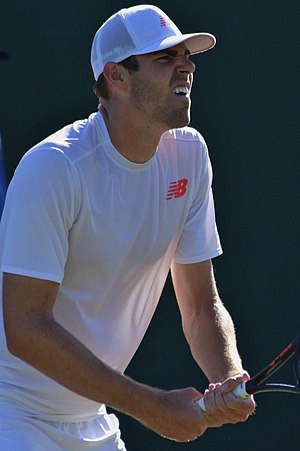
Reilly Opelka
Reilly Opelka er en professionel mandlig tennisspiller fra USA.